Ulysse (ballet)

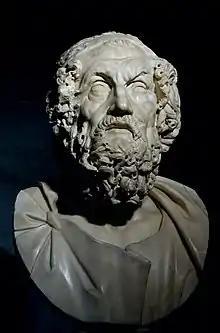
Bust of Homer, 1st century B.C.

The creation of these various little pieces originated in the period 1976-1977, when Gallotta studied with Cunningham and discovered a chondromalacia that handicapped him and blocked his ambitions for a career as a dancer. Relatively depressed by this state of affairs, he decided to invent other movements by working at home. This research led to the creation of a sketch entitled "Sept Airs de cuisines", made up of movements on the spot and occasional hiccups, which later became the choreographic basis for "Ulysse". The piece put together these small choreographic units through ensemble movements whose techniques were borrowed from the New York choreographer. Jean-Claude Gallotta saw his founding ballet as oscillating between two tendencies, one abstract, the other theatrical. Gallotta came up with the title of his ballet at the end of the writing process, referring to Odysseus' quest for knowledge of the world: "Like Homer's hero, I saw in it my own exile and the impossibility of reaching my own choreographic shores". From the outset, he envisaged that his ballet could be performed in a variety of dancer configurations (by children, the disabled, actors, etc.), which also justifies the different versions he would produce over the following years.